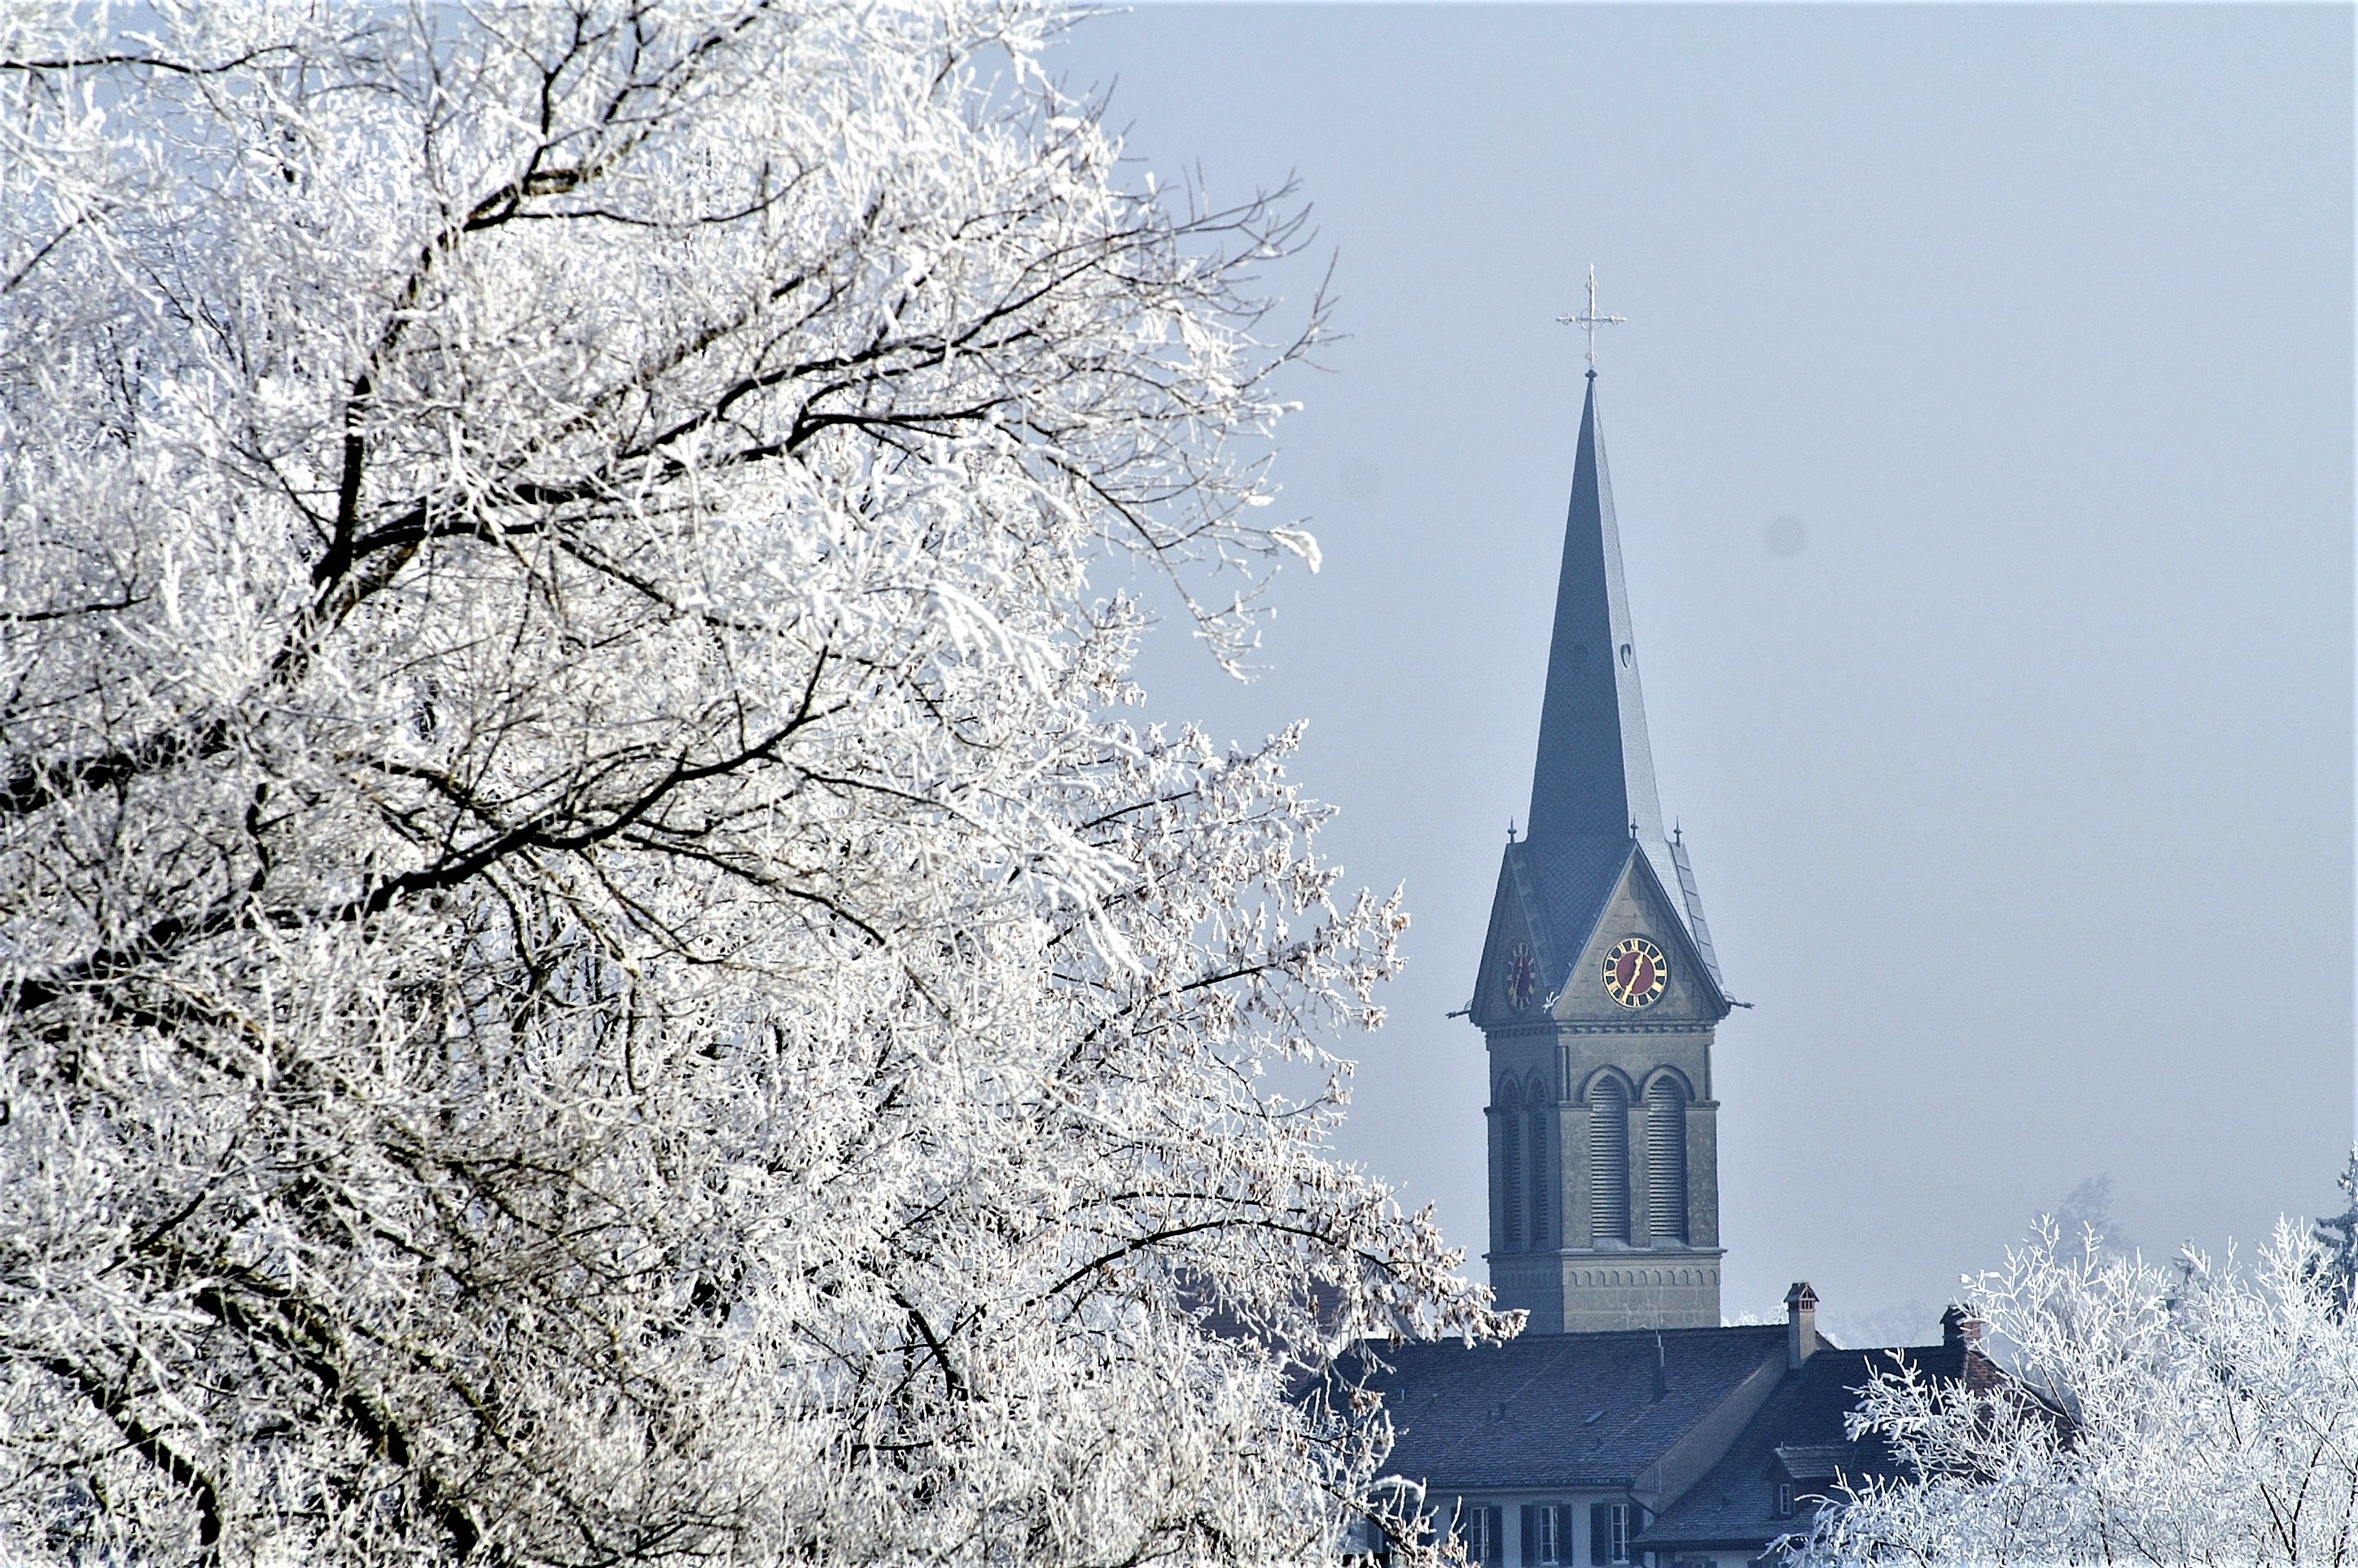
branch, snow, winter, architecture, flower, frost, spring, weather, snowy, season, spire, steeple, freezing, snow magic